As Salaam Air

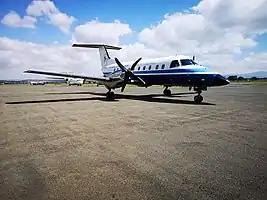
As Salaam Air In Arusha

As Salaam Air is an airline based in Zanzibar, Tanzania, that offers private charters and scheduled operations in Tanzania. The airline operates two Embraer 120 aircraft.